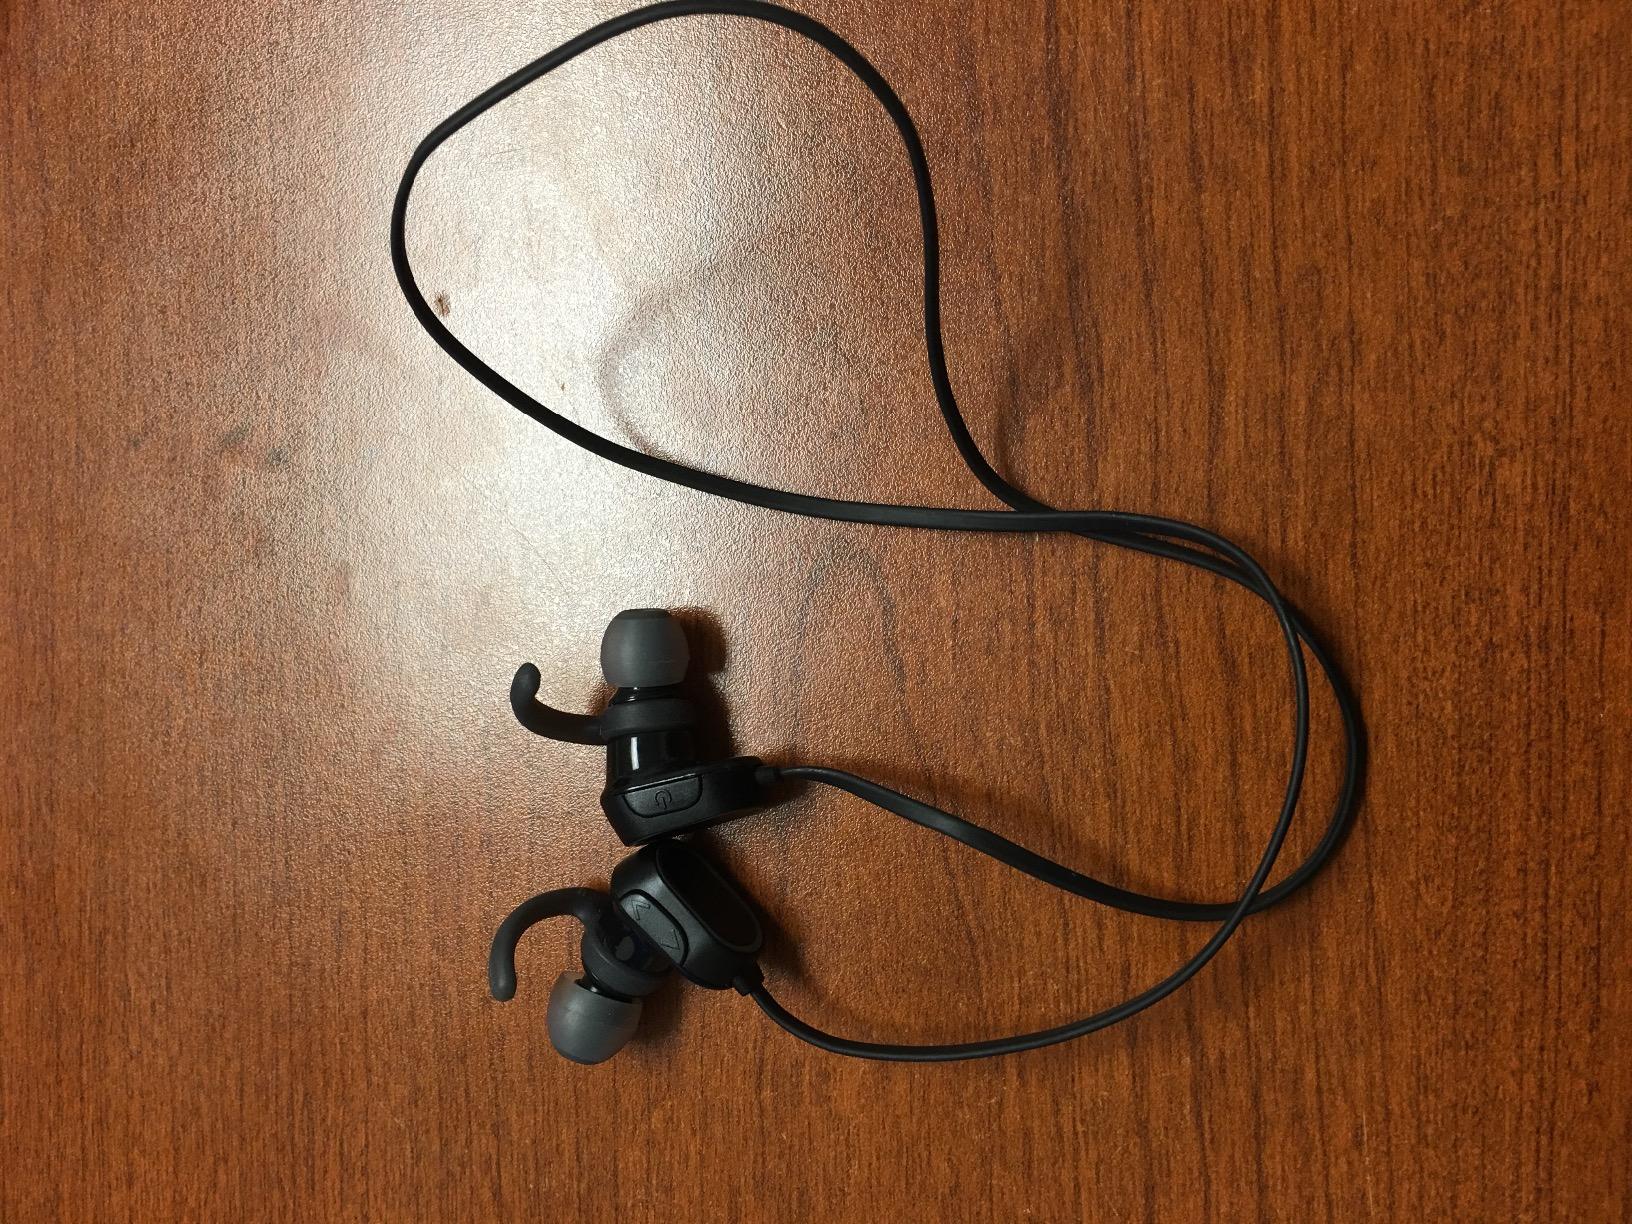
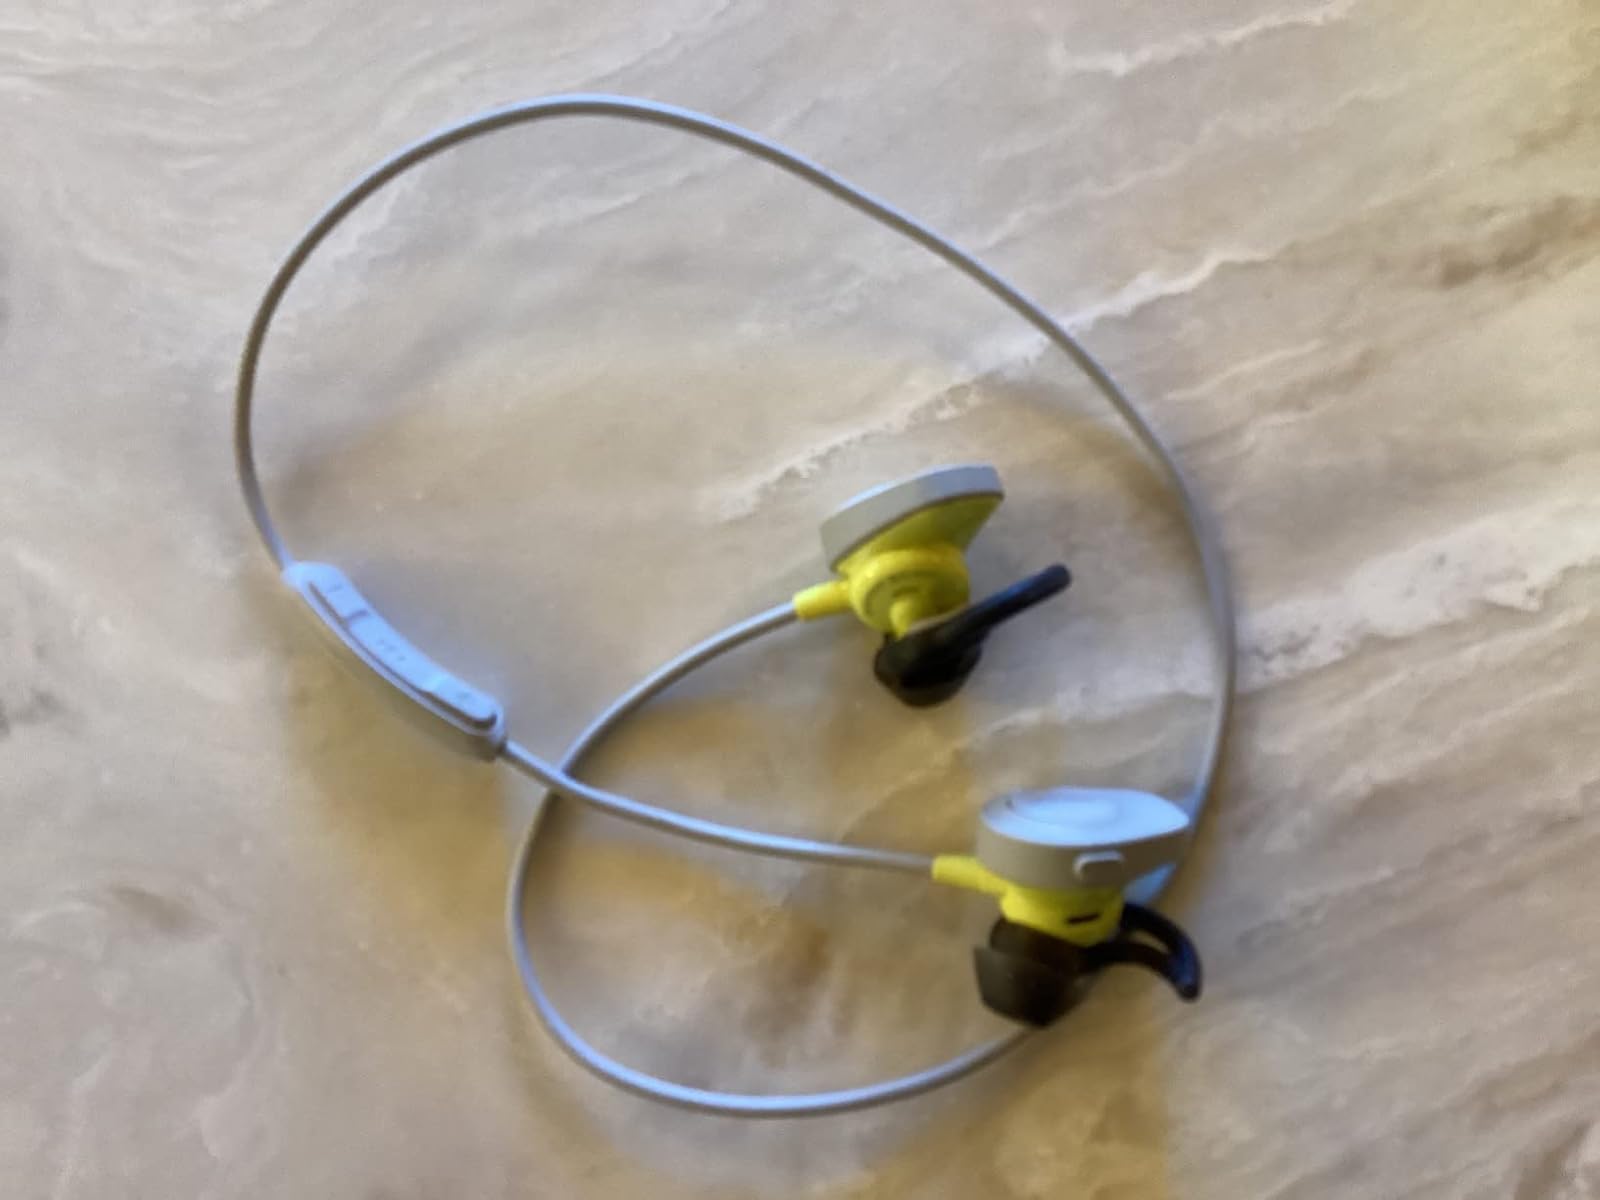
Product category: headphones
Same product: no